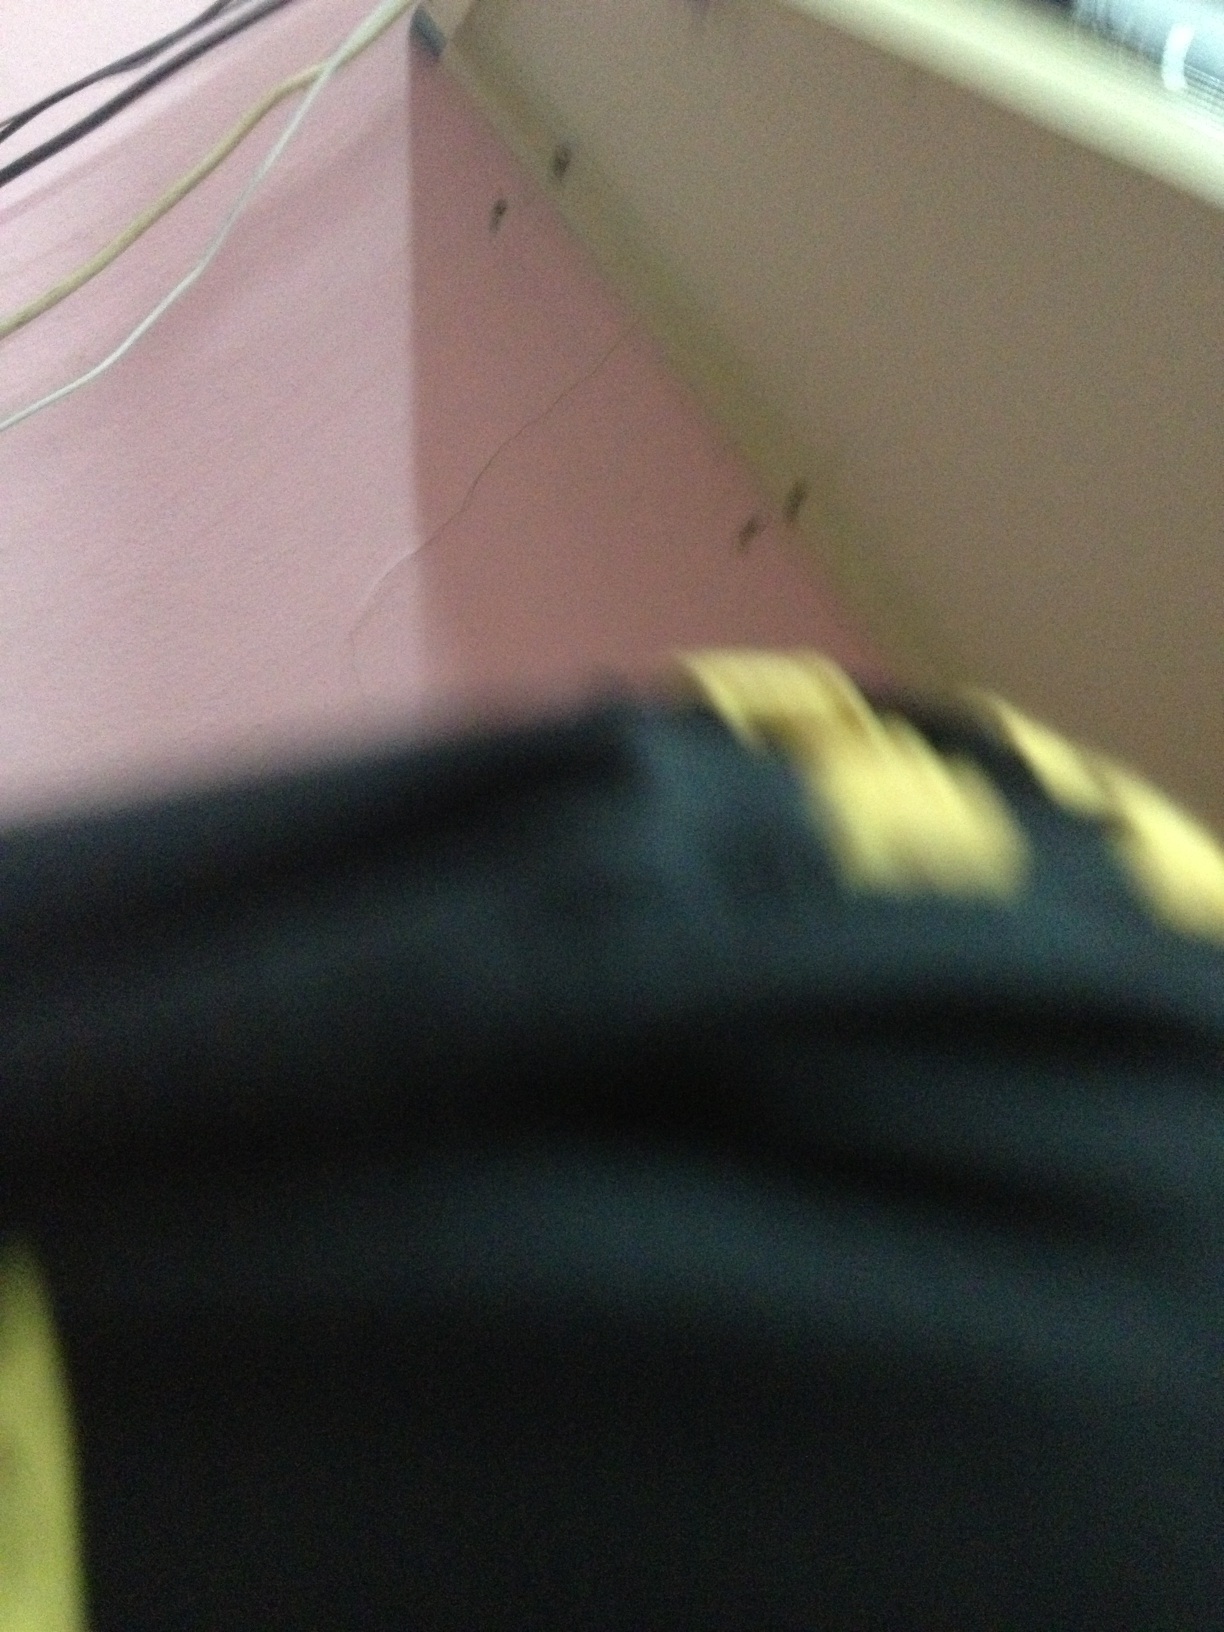Question: What is it?
Answer: unanswerable